Henno Martin

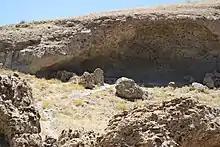
Ruins of the Shelter in the Kuiseb Canyon

Martin was born in Freiburg, Germany on 15 March 1910. His studies at the universities of Bonn, Zürich, and Göttingen culminated in a Ph.D on "Post-Archean Tectonics in Southern Central Sweden". In 1935 he emigrated along with Korn to what was then South-West Africa (now Namibia) (a former German colony) and worked as a consulting geologist. Namibia was at that time administered by its neighbor, South Africa and in 1939 South Africa, following the United Kingdom, declared war on Germany. In 1940, fearing internment as enemy aliens by the South African government, Martin and Korn decided to flee into the Namib desert and to wait out the war in the remote and rugged Kuiseb Canyon. They returned to Windhoek in 1942 after Korn developed beri-beri. They were not interned on their return and before the war ended were employed as surveyors by the government. In 1957 Martin wrote "The Sheltering Desert", a memoir of his experiences while living in the Namib. The work was first published in German and has been translated into other languages. A 1992 film covers the story.